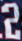
Number: 2